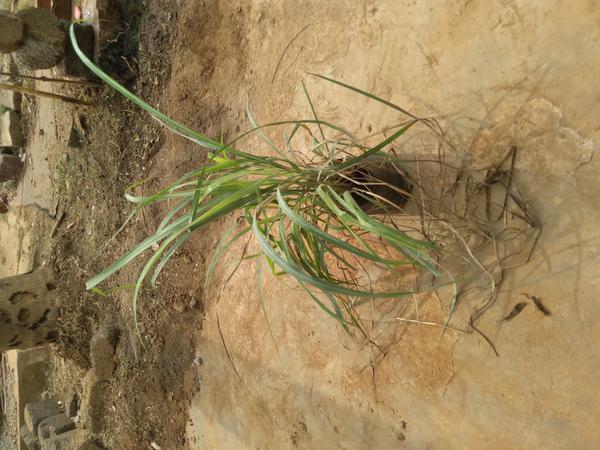
Plant: Lemon_grass